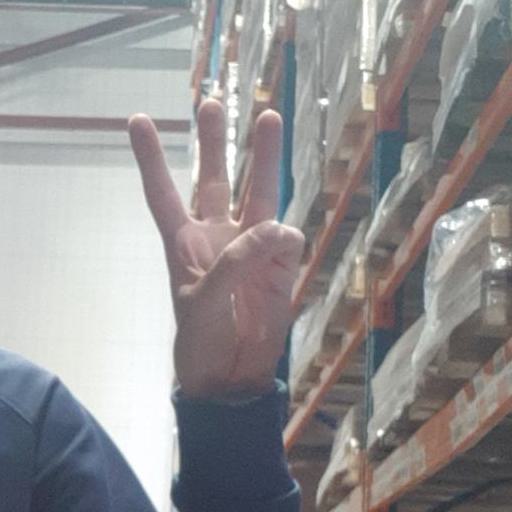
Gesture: three